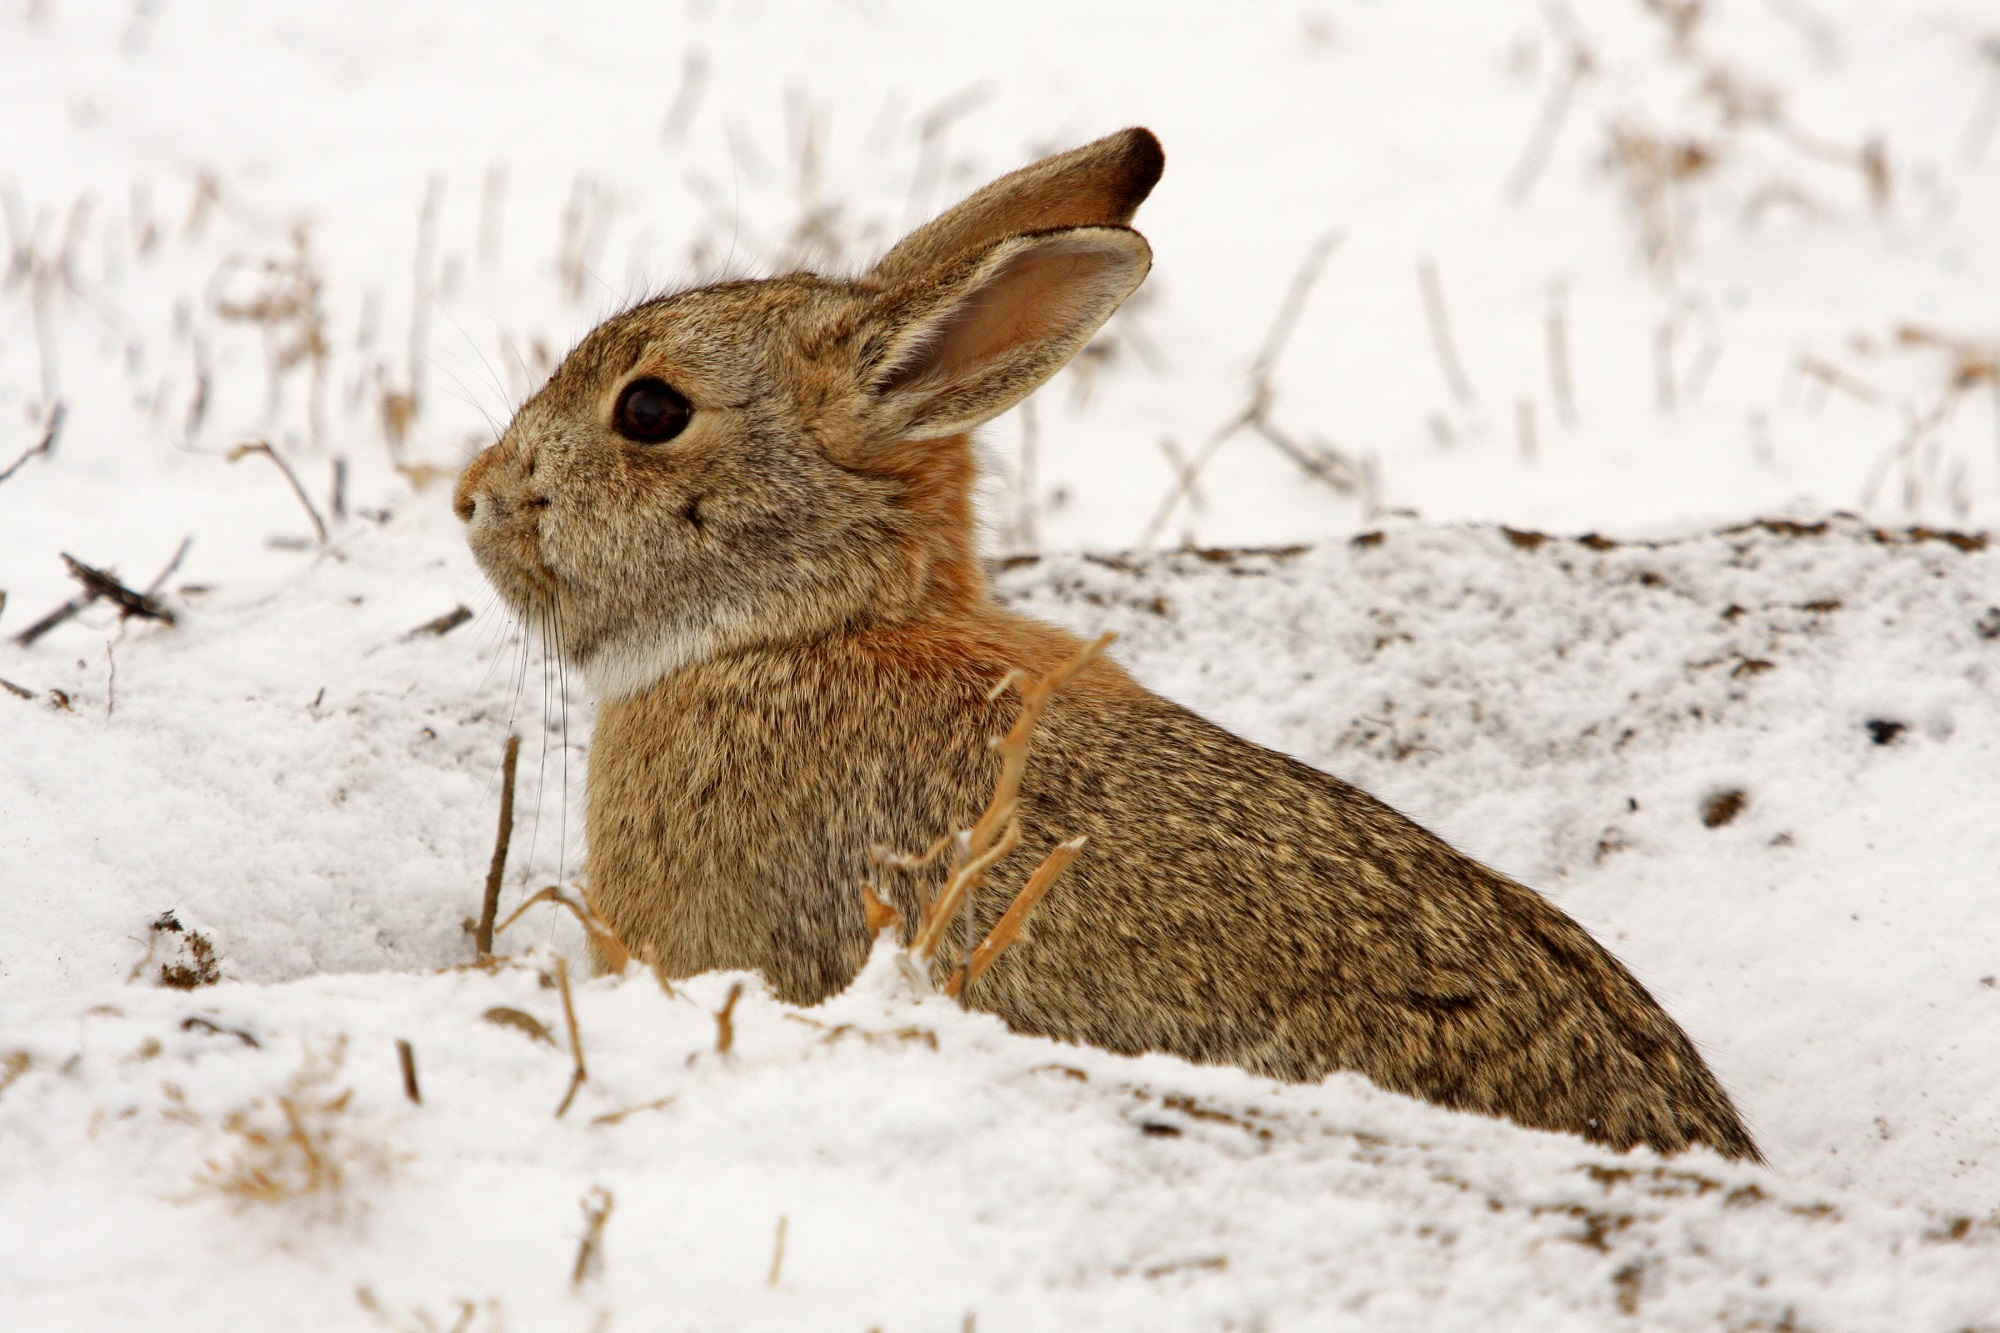
nature, snow, winter, wildlife, wild, portrait, mammal, squirrel, fauna, rabbit, hare, outdoors, whiskers, vertebrate, bunny, cottontail rabbit, domestic rabbit, rabits and hares